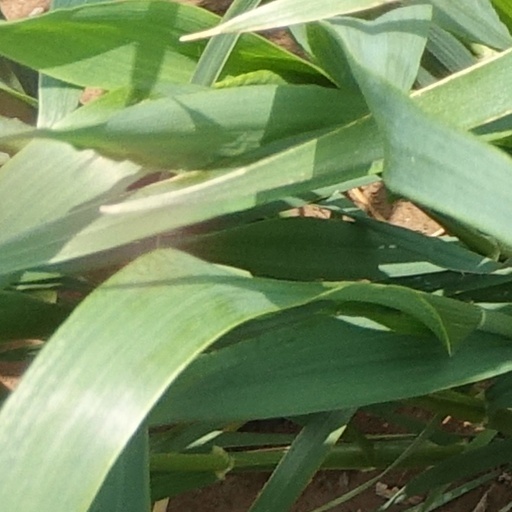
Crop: wheat